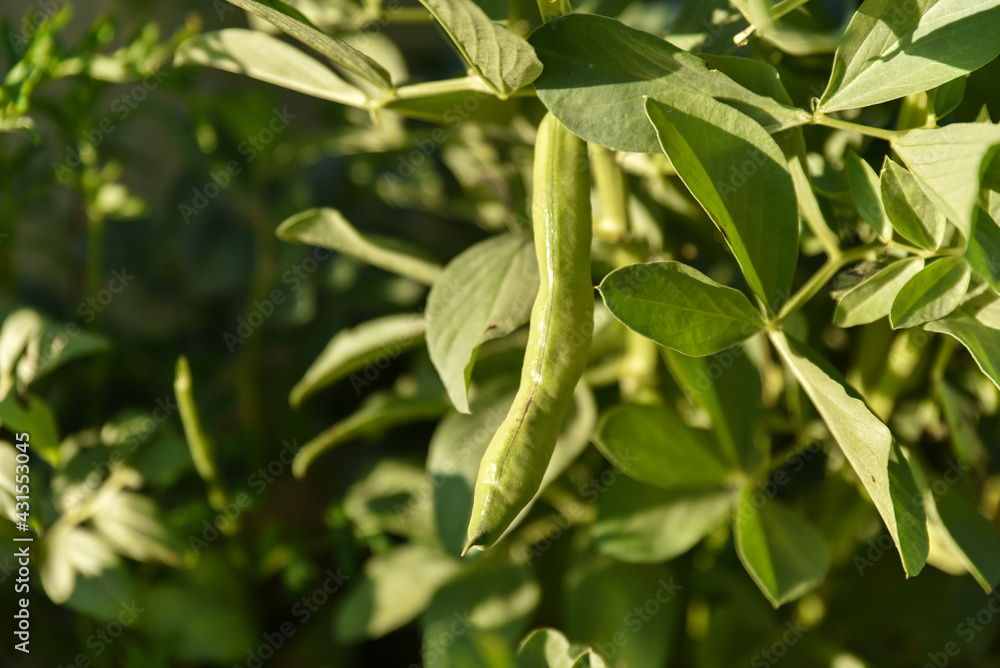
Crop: unknown
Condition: bean